Hertford Heath nature reserve

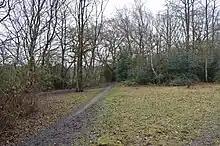
Hertford Heath north

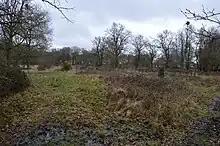
Hertford Heath south

Hertford Heath nature reserve is a 28 hectare biological Site of Special Scientific Interest in Hertford Heath in Hertfordshire. It is managed by the Herts and Middlesex Wildlife Trust and the local planning authority is East Hertfordshire District Council.